Auburn Railway Signal Box

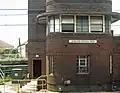
Auburn Railway Signal Box, 2018

Auburn Railway Signal Box is a heritage-listed railway signal box on the Main Suburban railway line, Auburn, New South Wales, Australia. It was designed by New South Wales Government Railways (NSWGR) and built in 1954 by the NSW Department of Railways. It is also known as Railway Signal Box. The property is owned by RailCorp. It was added to the New South Wales State Heritage Register on 2 April 1999. The rear of the building faces Rawson Street, Auburn, opposite 171 Rawson Street.